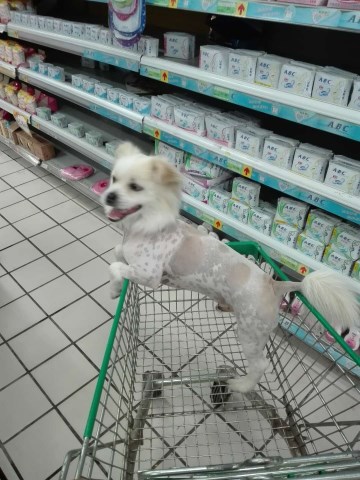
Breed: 806-n000129-papillon